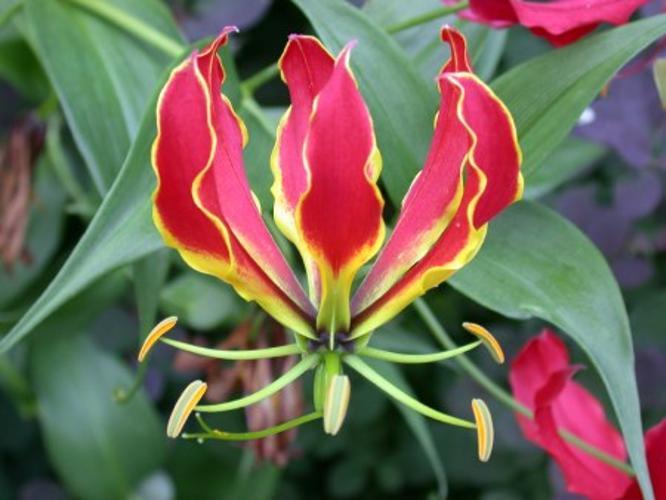
Label: fire lily